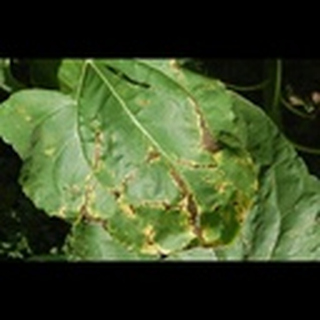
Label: cotton_bacterial_blight